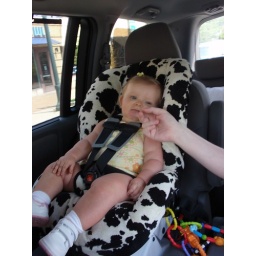
8.23.08 Libby forward facing in her car seat (2)